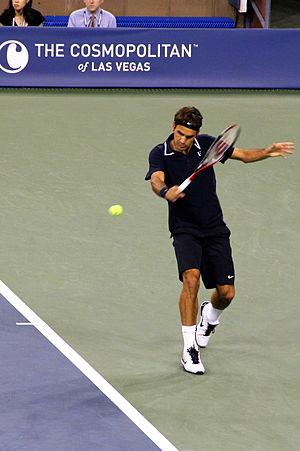
Roger Federer, né le 8 août 1981 à Bâle, est un joueur de tennis suisse. Joueur professionnel depuis 1998, il détient le record de 310 semaines passées à la première place du classement mondial de tennis ATP World Tour, dont le record de 237 semaines consécutives, ainsi que le record masculin de 20 victoires dans les tournois du Grand Chelem. Il a terminé l'année calendaire à la première place mondiale à cinq reprises. Il est médaillé d'or en double messieurs avec Stanislas Wawrinka aux Jeux olympiques de Pékin 2008 puis vice-champion olympique en simple à Londres en 2012. Enfin, en 2014, il remporte la Coupe Davis avec l'équipe de Suisse, en battant en finale l'équipe de France.